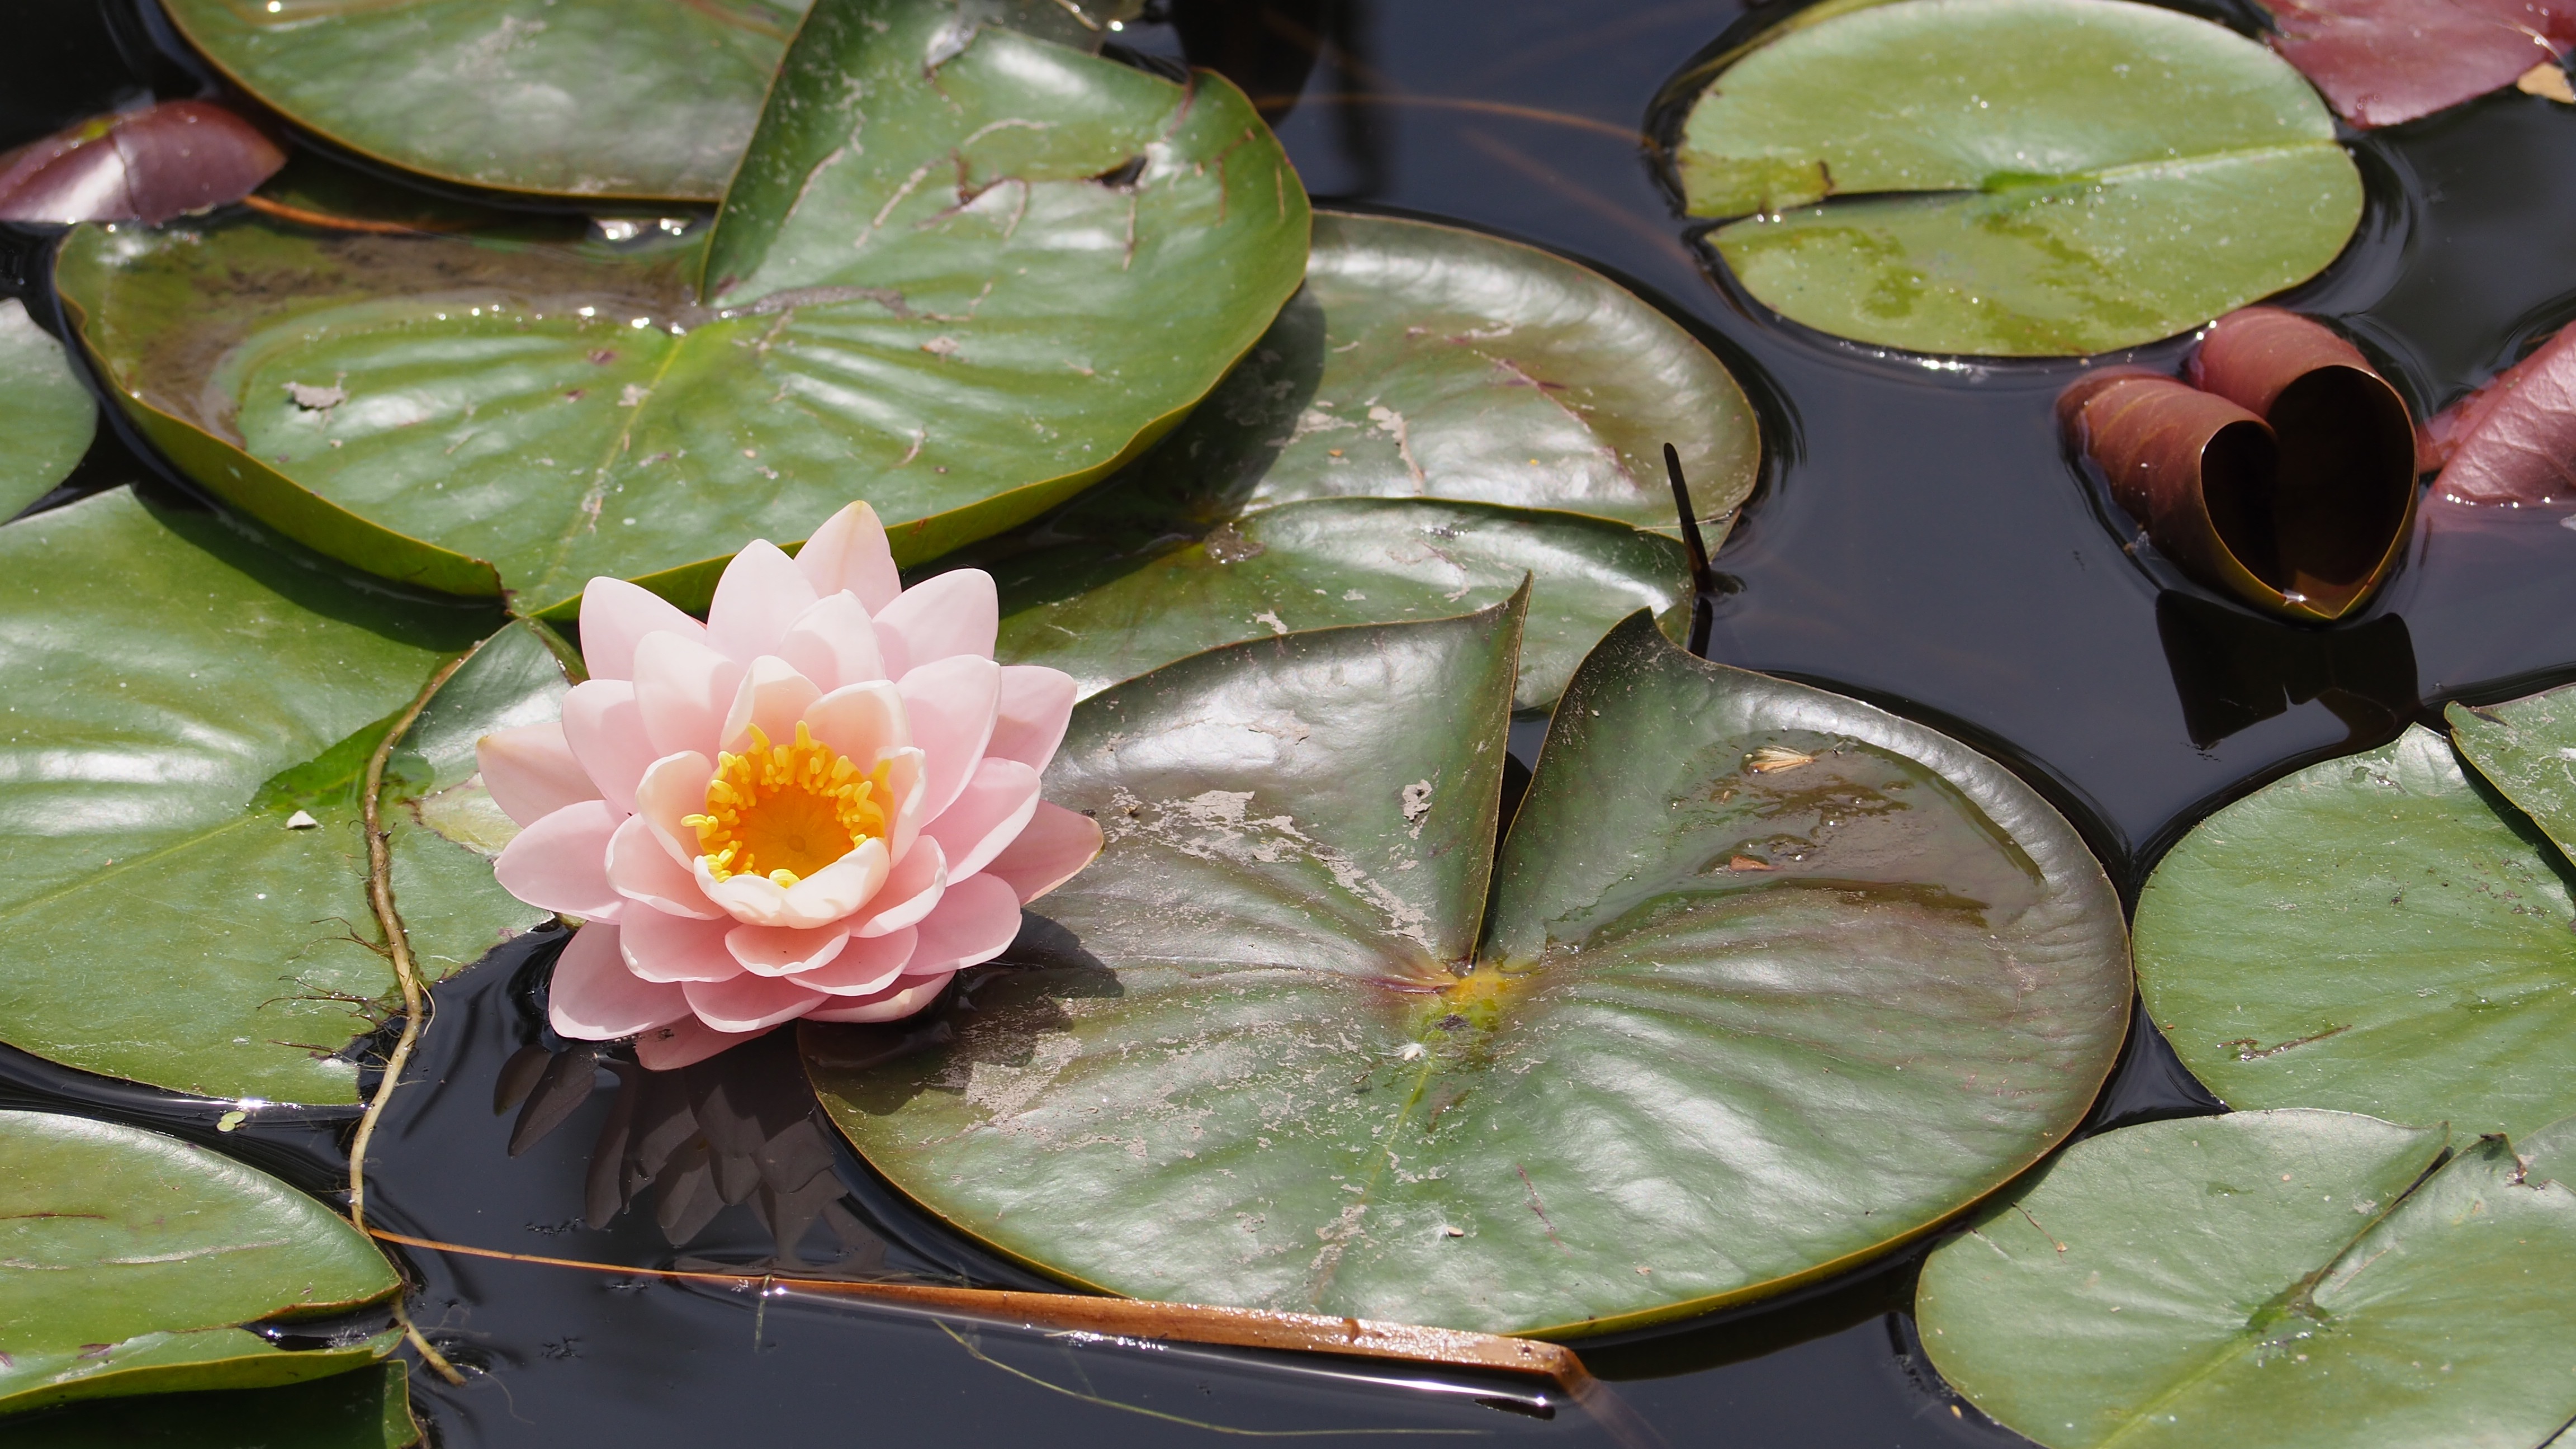
plant, leaf, flower, petal, lake, pond, tranquility, natural, botany, pink, aquatic plant, flora, lily pad, lotus flower, lotus, sacred, lily, exotic, pure, floristry, waterlily, flowering plant, land plant